Judith Monteith-Farrell

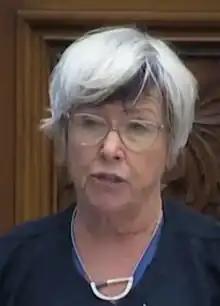

Judith Monteith-Farrell is a Canadian politician, who was elected to the Legislative Assembly of Ontario in the 2018 provincial election. She represented the electoral district of Thunder Bay—Atikokan as a member of the Ontario New Democratic Party until her defeat in the 2022 provincial election.